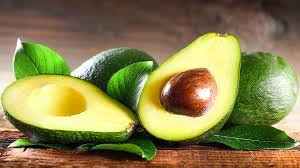
Label: Avocado